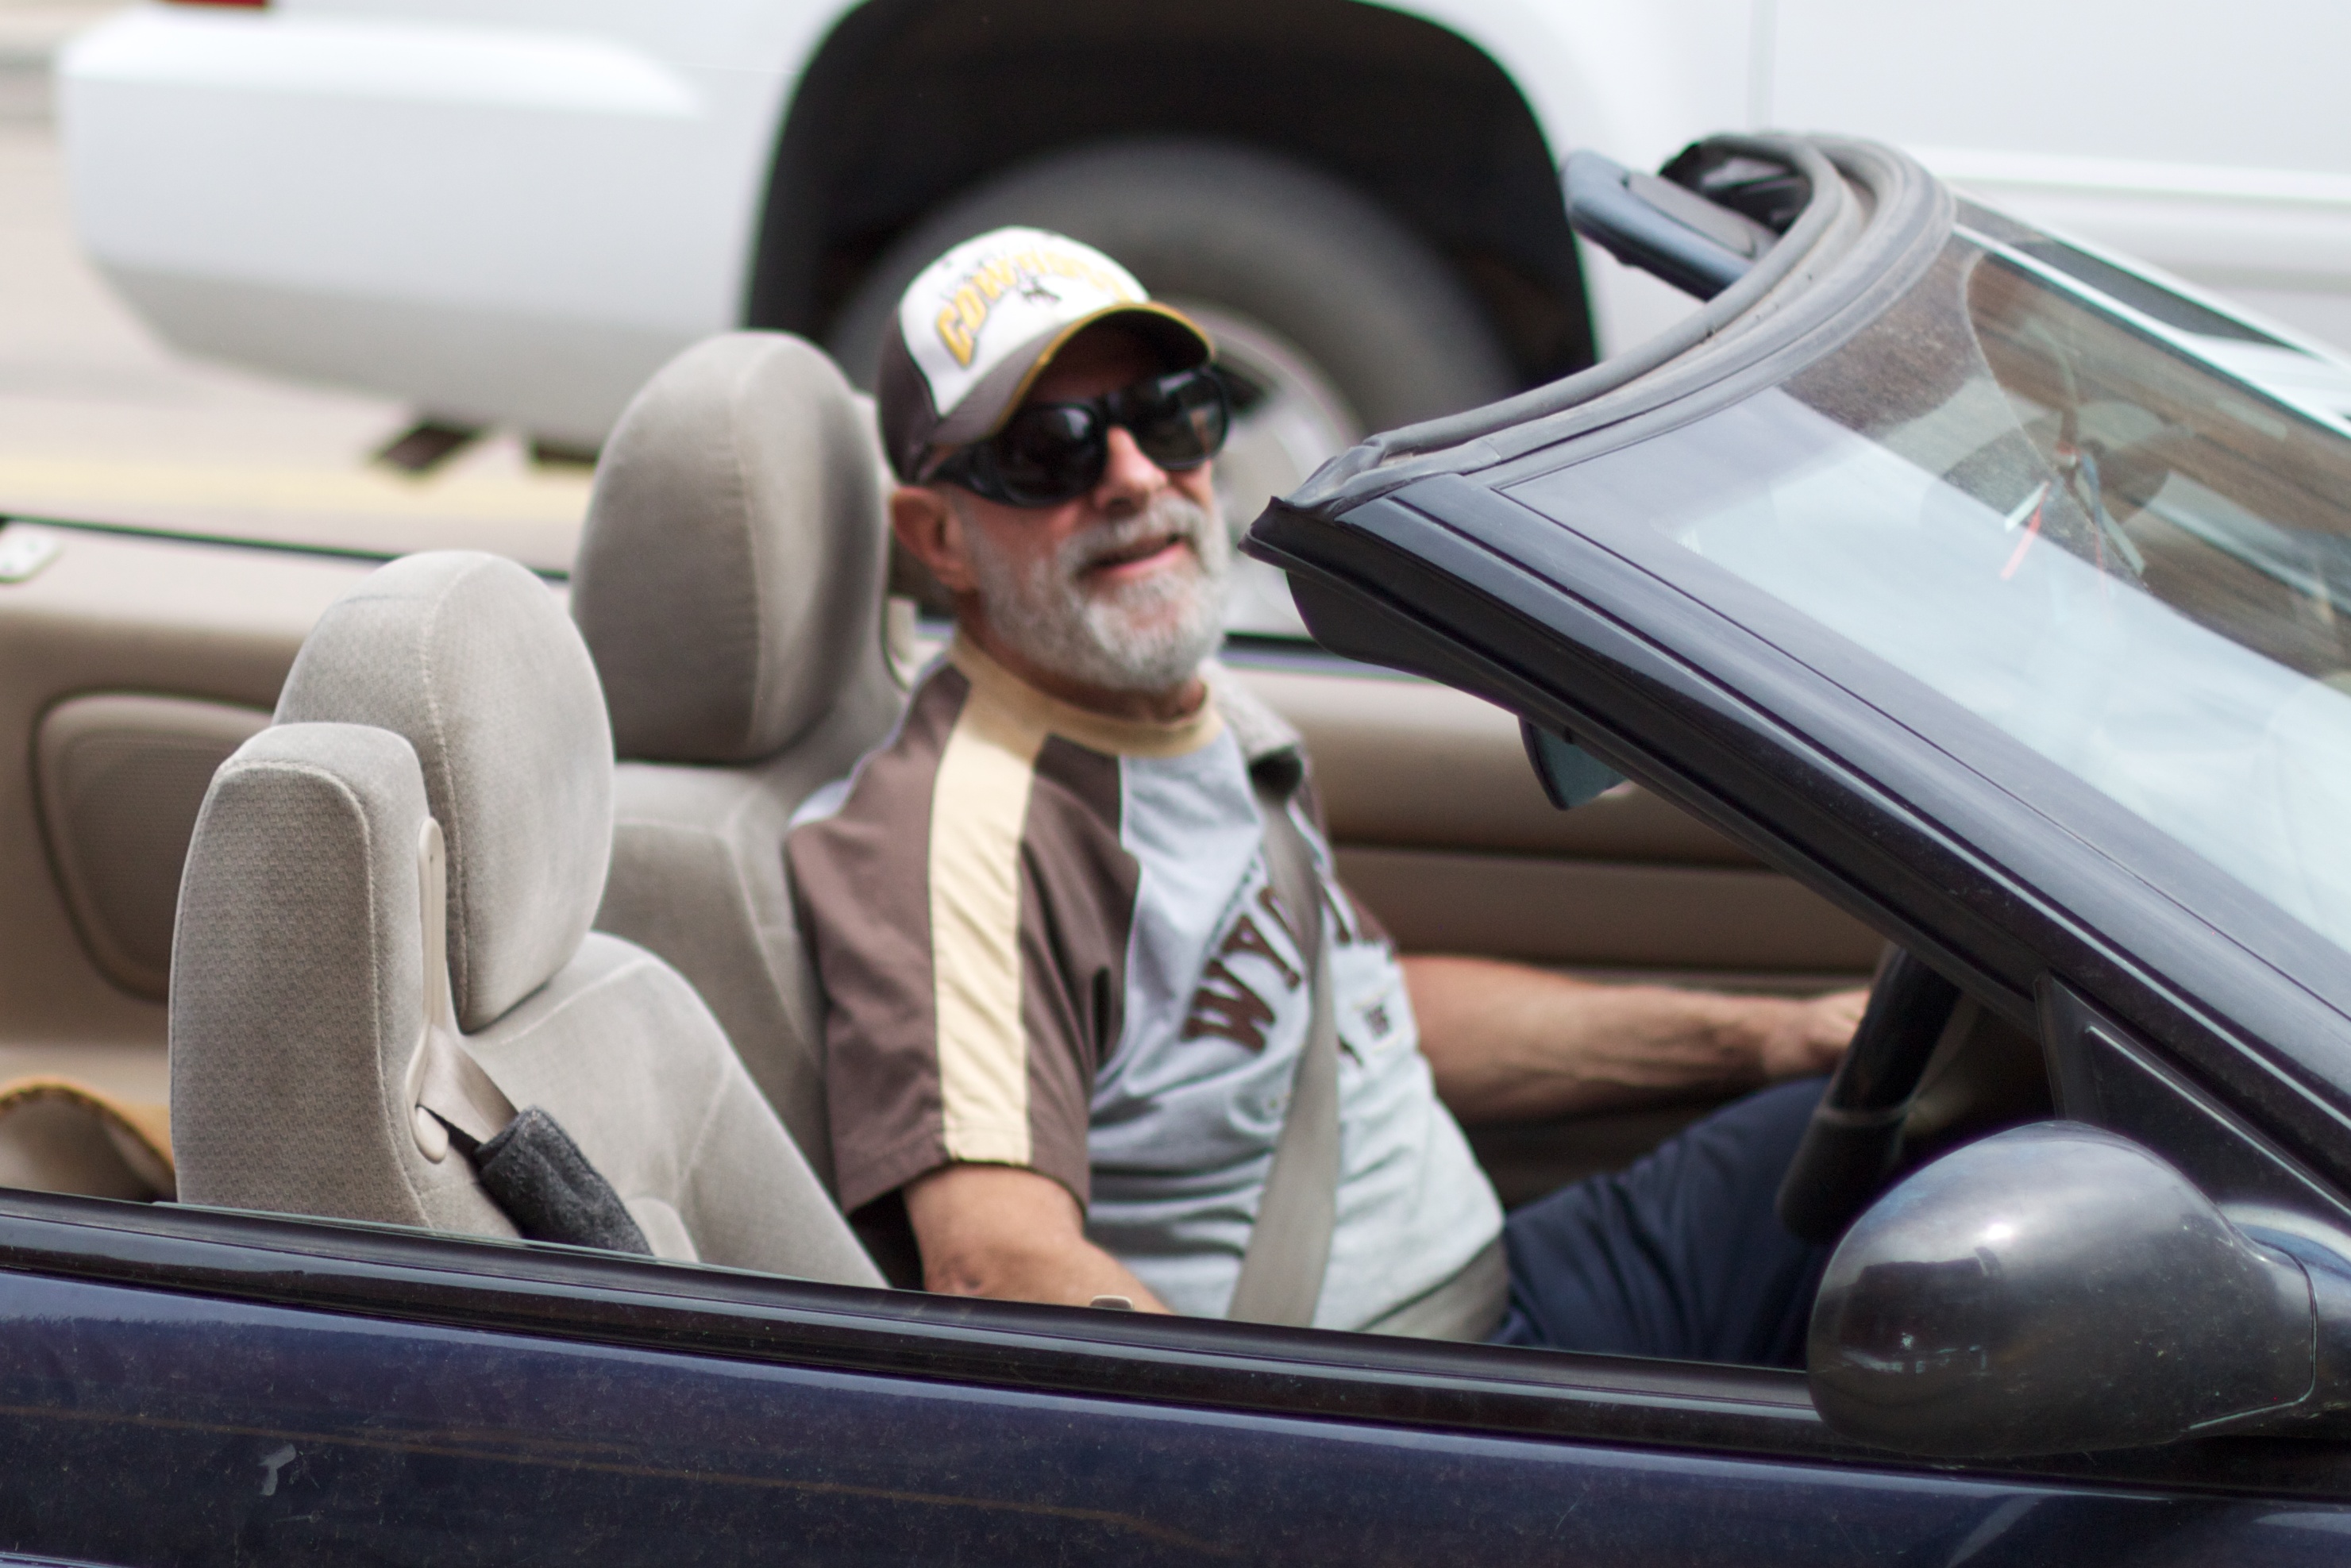
car, driving, vehicle, steering wheel, sports car, supercar, car seat, odyssey, wyoming, automobile make, automotive exterior, automotive design, luxury vehicle